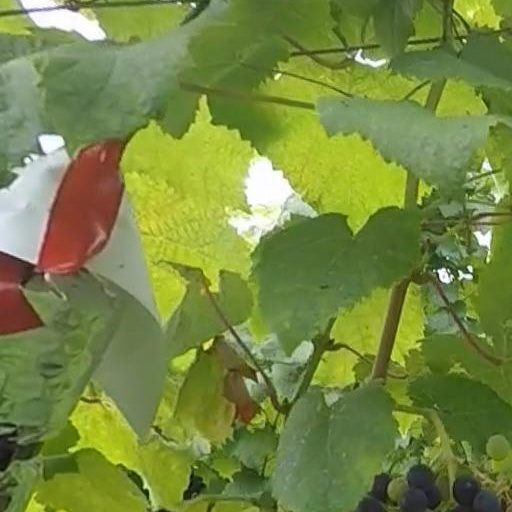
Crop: grape